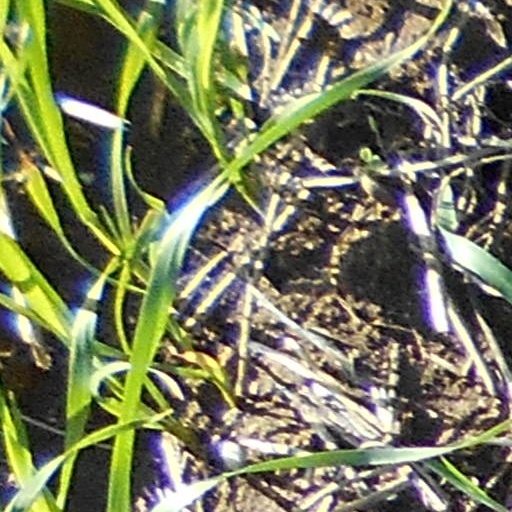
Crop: wheat